Tiger Brennan Drive

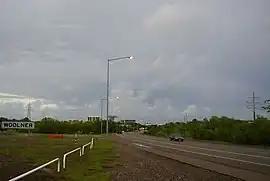
Tiger Brennan Drive in the suburb of Woolner

Tiger Brennan Drive is a major arterial road in the western suburbs of Darwin, Northern Territory, Australia. The road travels southeast–east starting from Darwin CBD toward Darwin's eastern suburb of Berrimah, then continues to a connection with the Stuart Highway at Palmerston. Tiger Brennan Drive runs parallel with the Stuart Highway for most of its length. The road was named after Harold "Tiger" Brennan, a long serving Northern Territory politician and former mayor of Darwin. The road has been assigned the alphanumeric route designation A15 for its entire length.